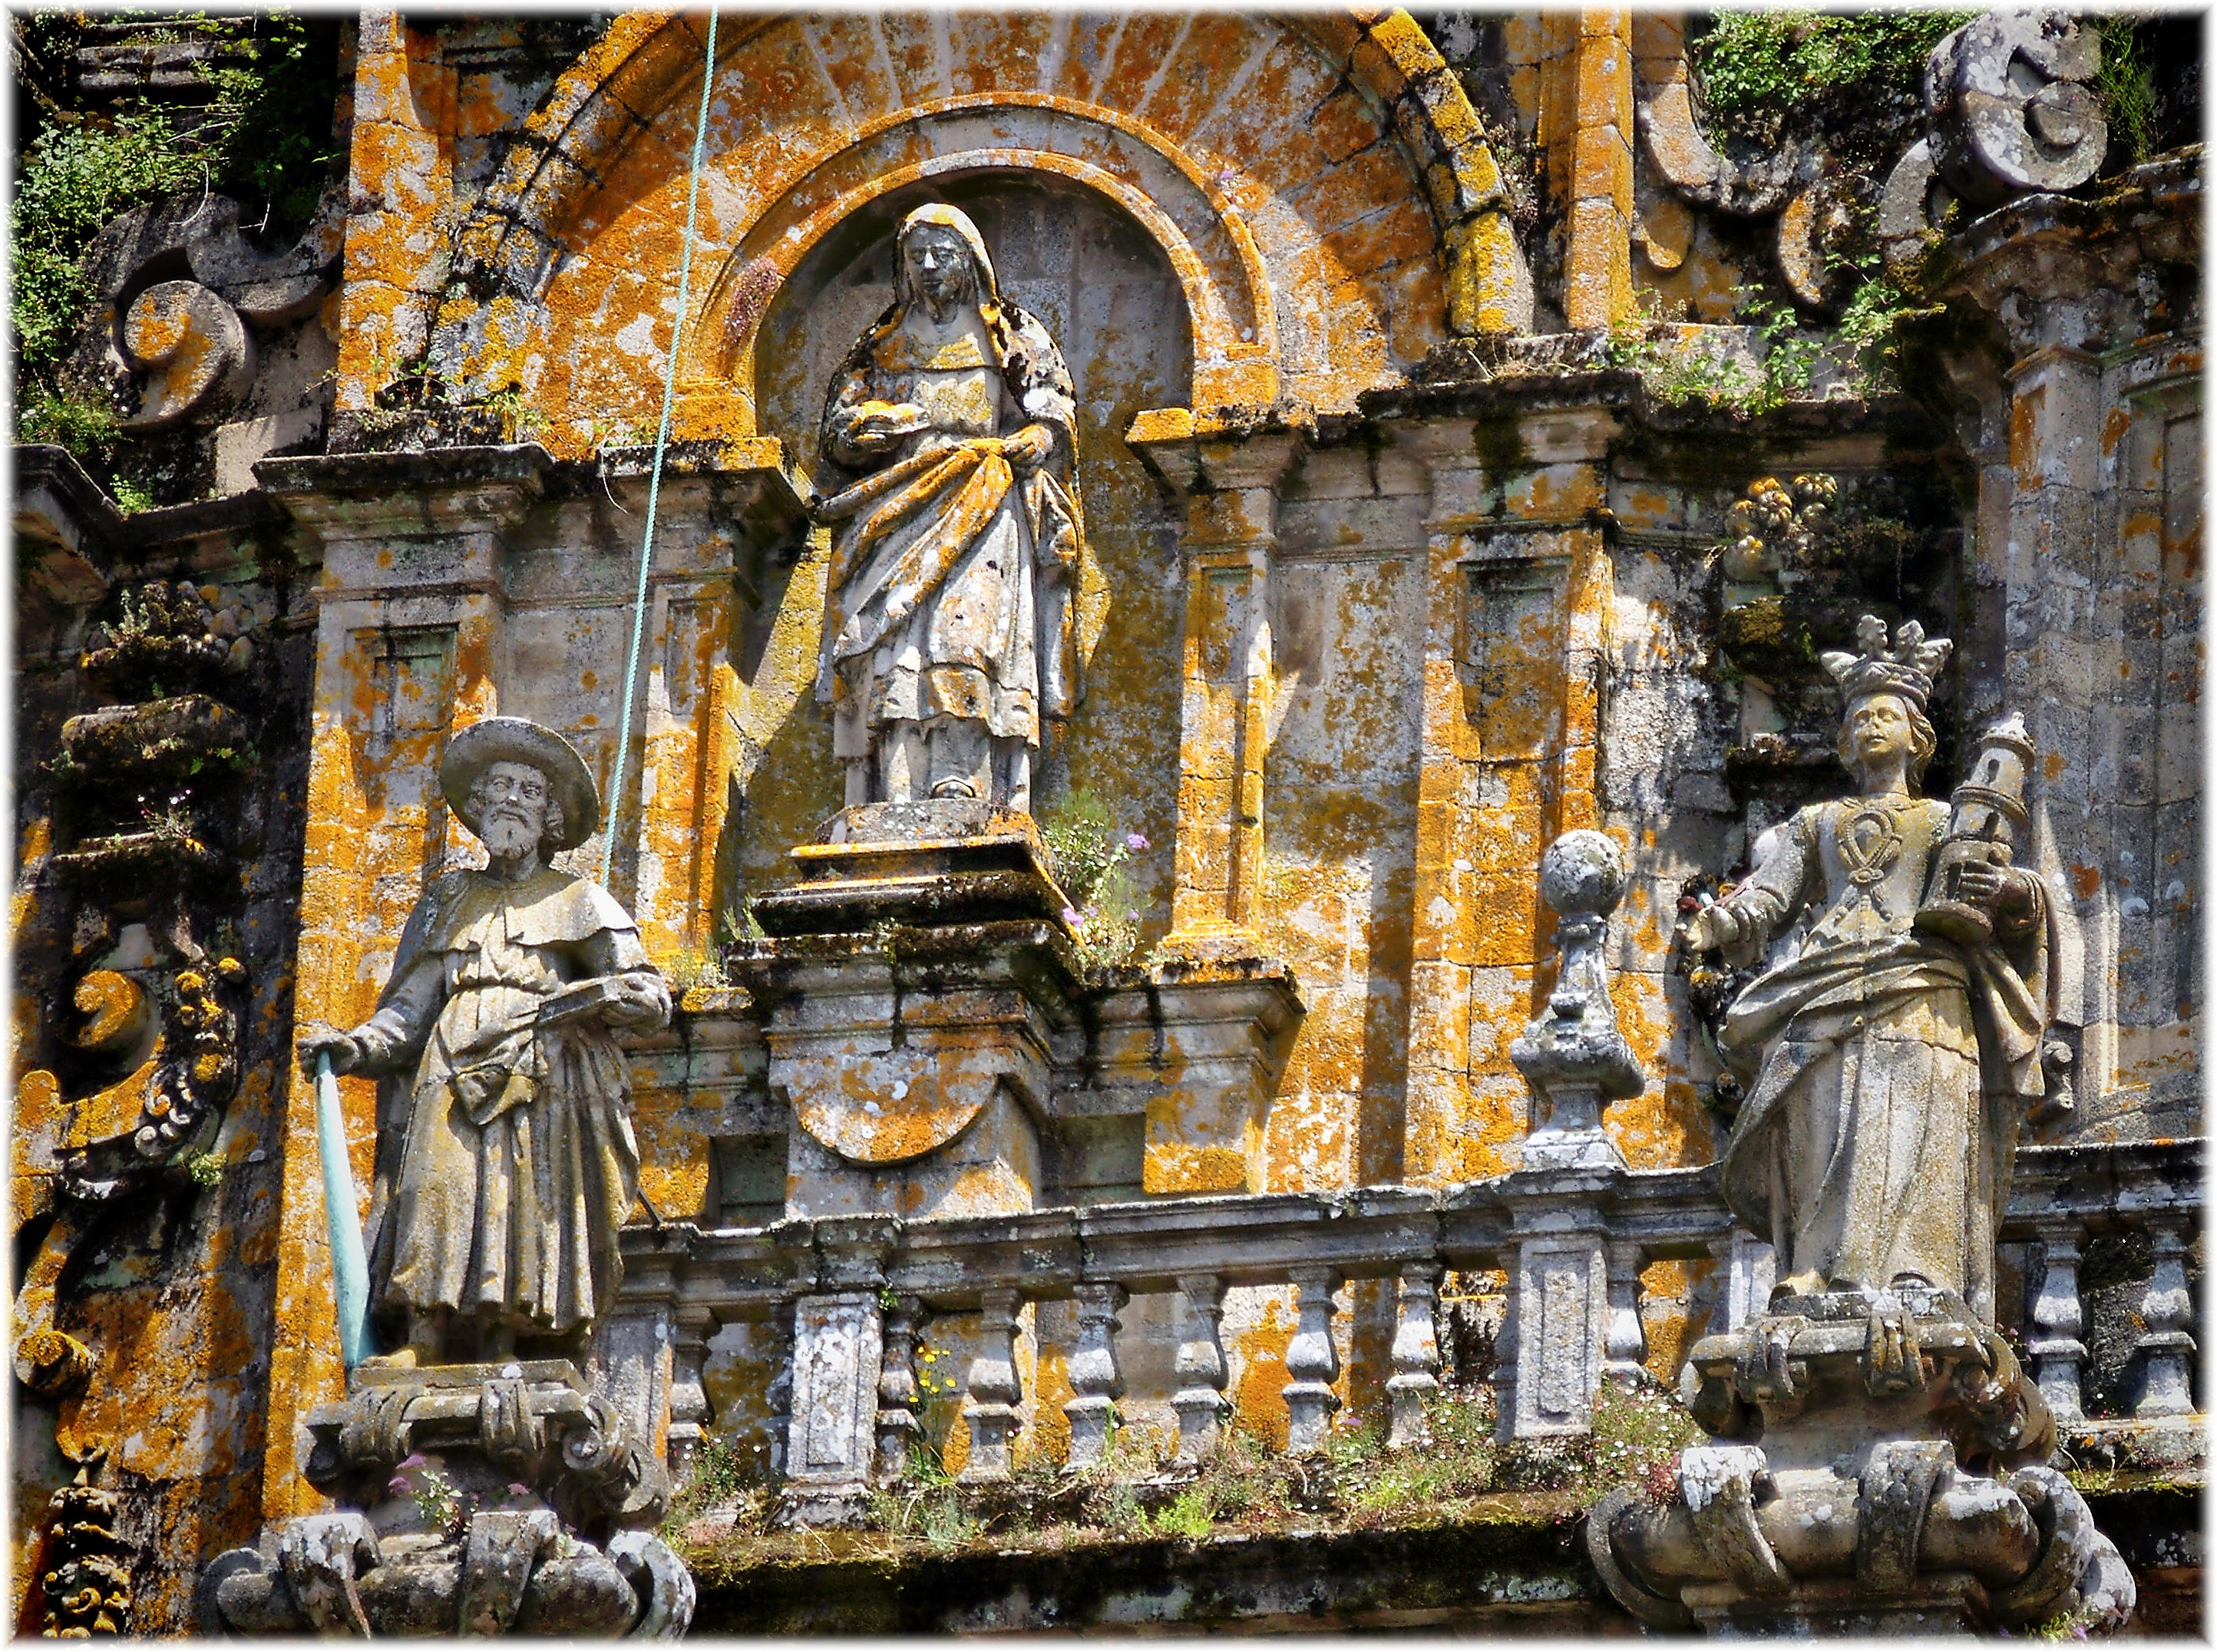
building, palace, city, urban, europe, facade, church, cathedral, chapel, place of worship, art, spain, temple, altar, ruins, monastery, arquitectura, europa, shrine, catedrales, galicia, piedra, ciudad, basilica, carving, pedra, espana, santiago, galiza, catedrais, galice, provinciacorua, iglesias, igrexas, compostela, esculturas, gothic architecture, hindu temple, ancient history